Chapter (religion)

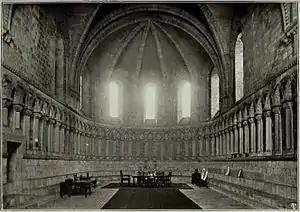
The chapter house at Durham Cathedral.

A cathedral chapter is the body ("college") of advisors assisting the bishop of a diocese at the cathedral church. These were a development of the presbyteries "" made up of the priests and other church officials of cathedral cities in the early church. In the Catholic Church, they are now only established by papal decree.